Marcel Hirscher

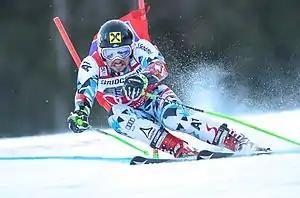
Hirscher during the giant slalom in Garmisch-Partenkirchen

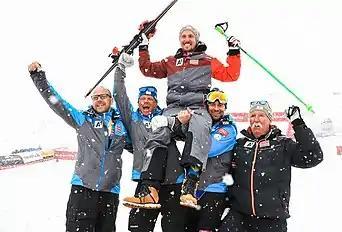
Marcel Hirscher with Stefan Illek, Michael Pircher, Josef Percht and Ferdinand Hirscher

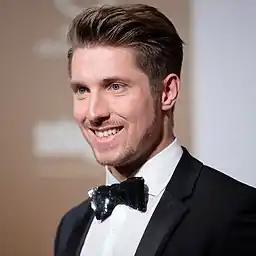
Hirscher at the gala for the Austrian Sportspersonalities of the Year 2015

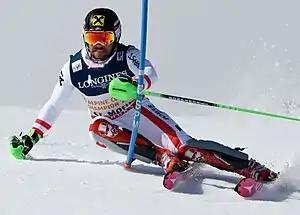
During the combined slalom at the 2017 World Championships

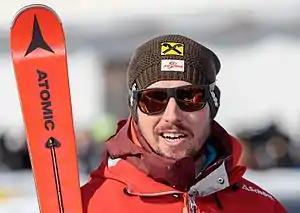
Hirscher in February 2017

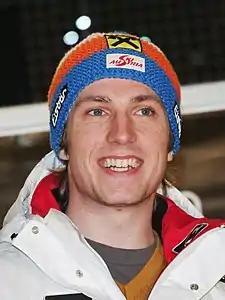
Hirscher in February 2011

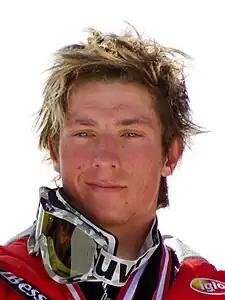
Hirscher in March 2008

Hirscher is a dual citizen of the Netherlands and Austria as he was born to a Dutch mother Sylvia (nee De Vlieg) and an Austrian father Ferdinand who met on a ski holiday in Austria.